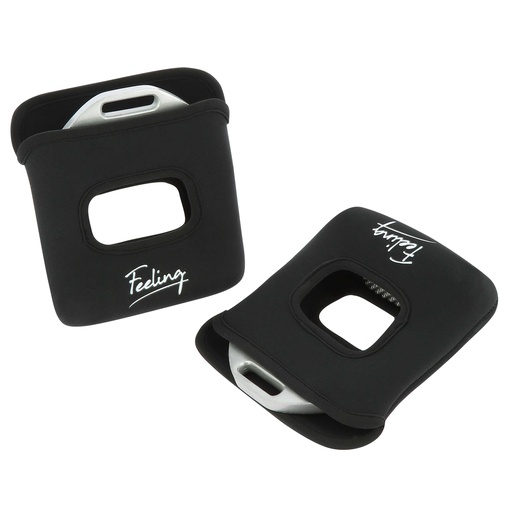
FEELING Stirrups covers - Neoprene
Brand: FEELING
Category: Sporting Goods > Outdoor Recreation > Equestrian > Horse Tack Accessories > Saddle Accessories